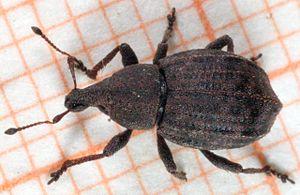
Tropiphorus est un genre de coléoptères de la famille des Curculionidae que l'on rencontre surtout en Europe centrale. Il appartient à la sous-famille des Entiminae. Autrefois rangé dans les Leptopiinae, ce genre fait partie de la tribu des Tropiphorini.